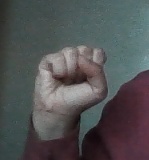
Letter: saad